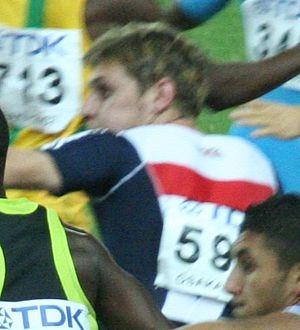
Richard Thomas Buck est un athlète britannique spécialiste du 400 mètres. Son club est le Nestle Rowntree AC.